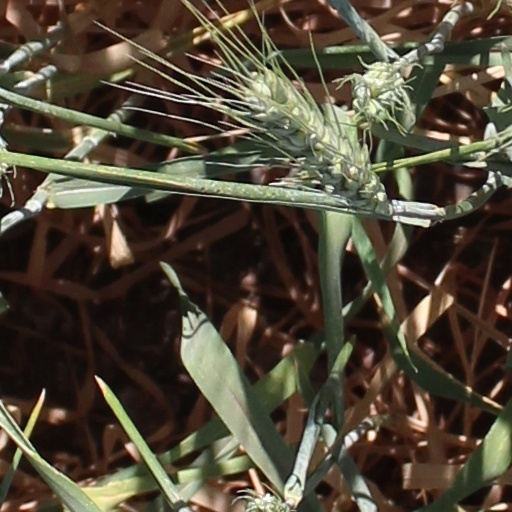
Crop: wheat